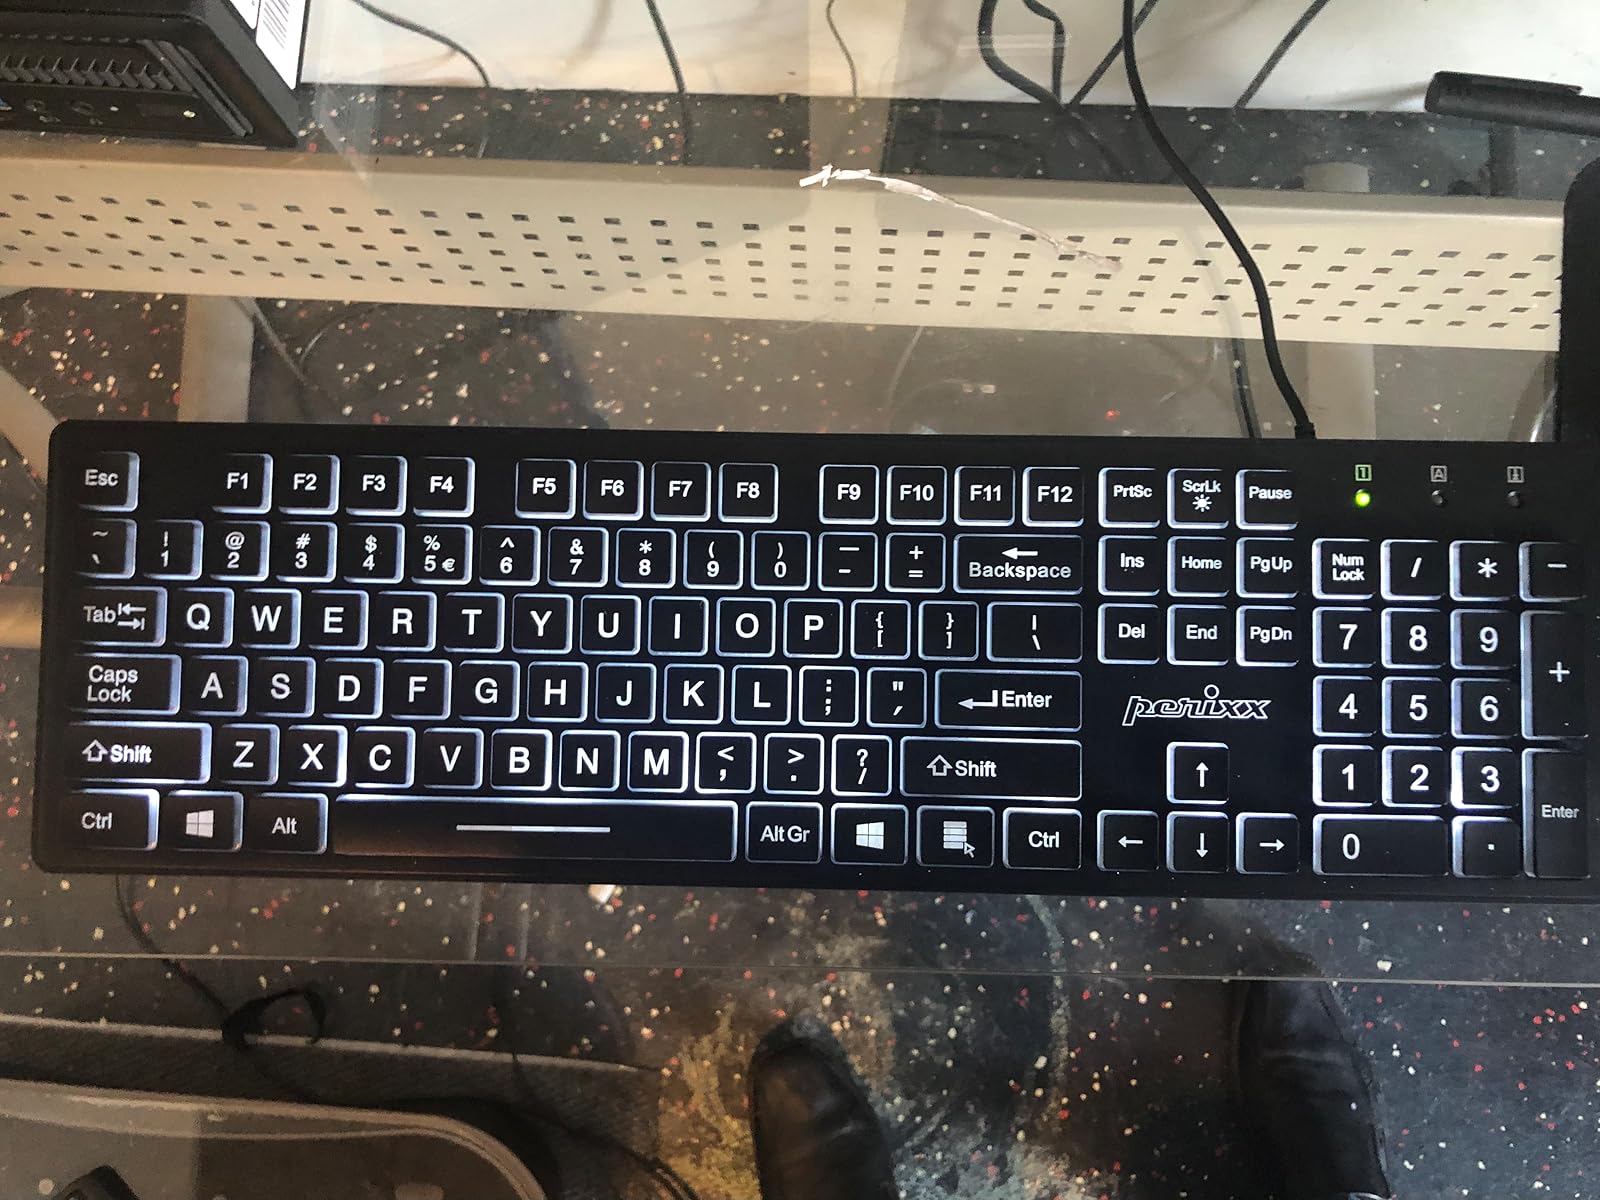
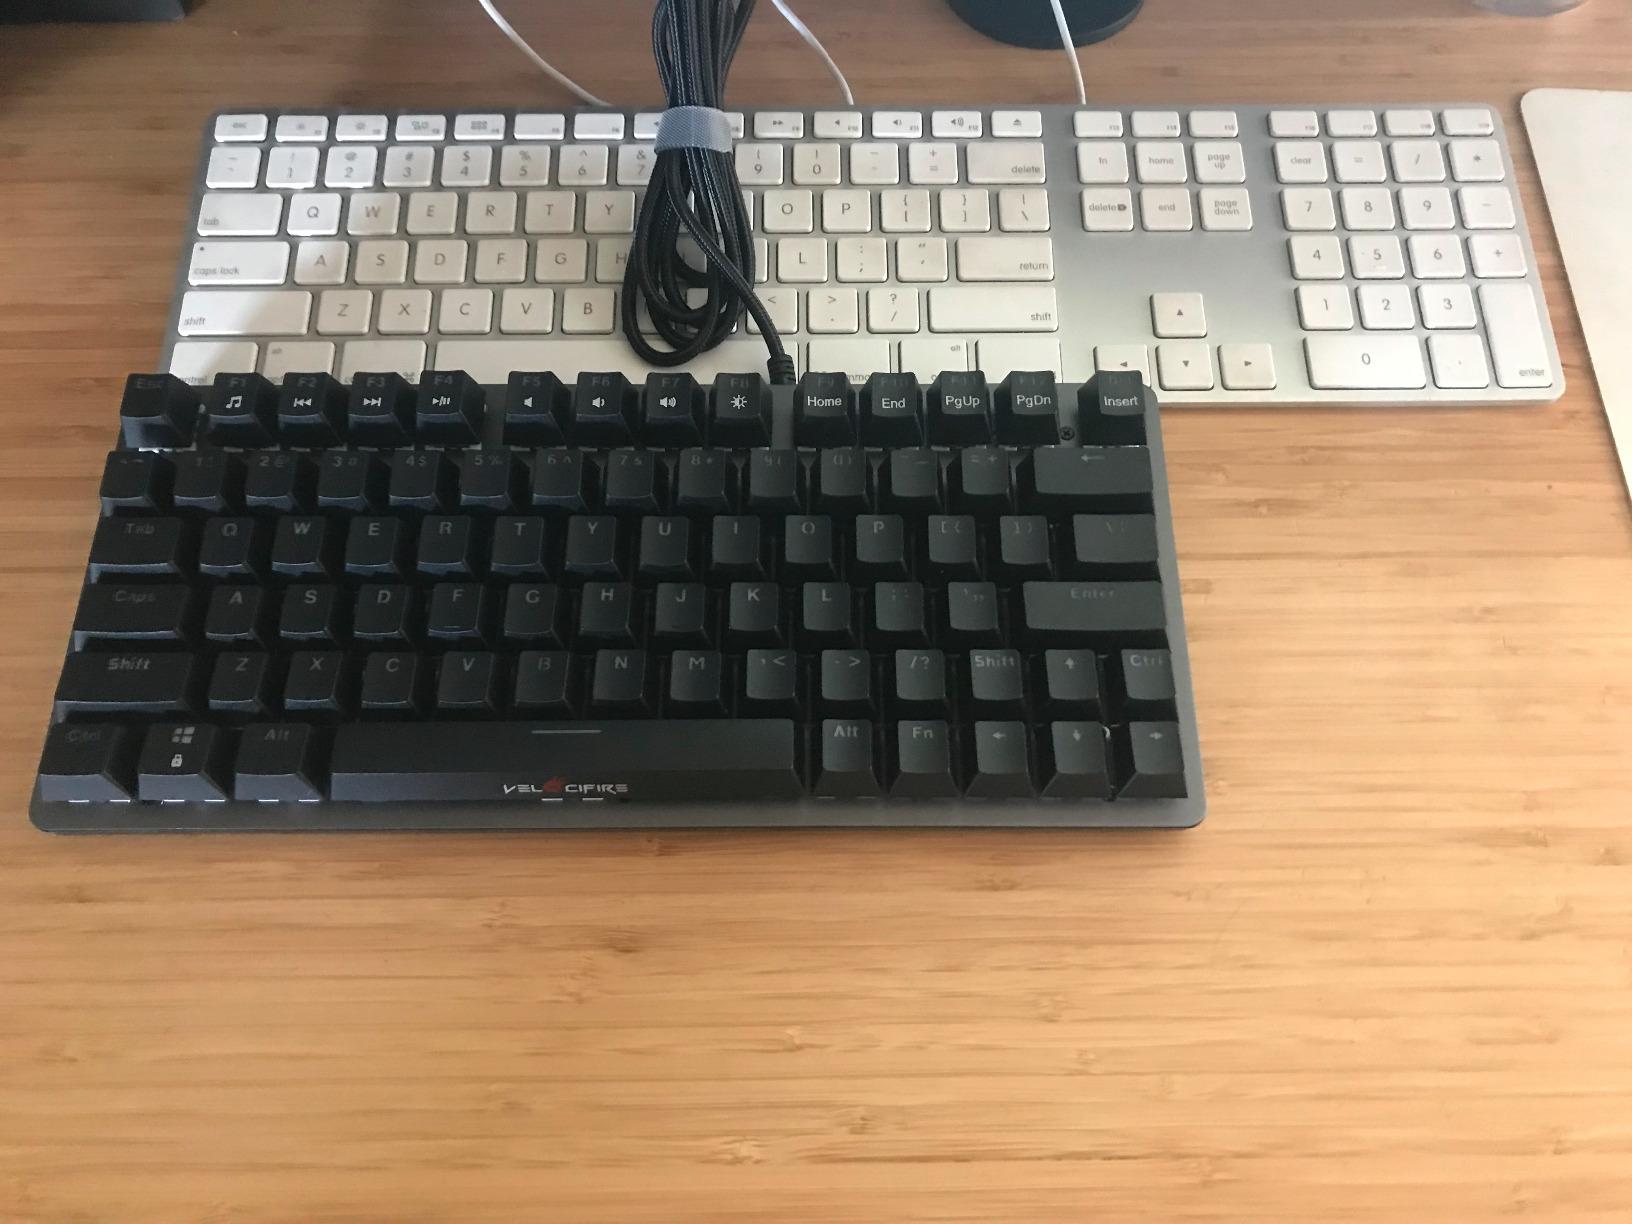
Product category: keyboard
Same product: no